Asanami Station

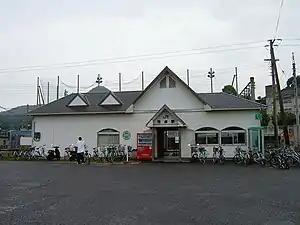
Asanami Station on 21 August 2006

is a passenger railway station located in the city of Matsuyama, Ehime Prefecture, Japan. It is operated by JR Shikoku and has the station number "Y46".